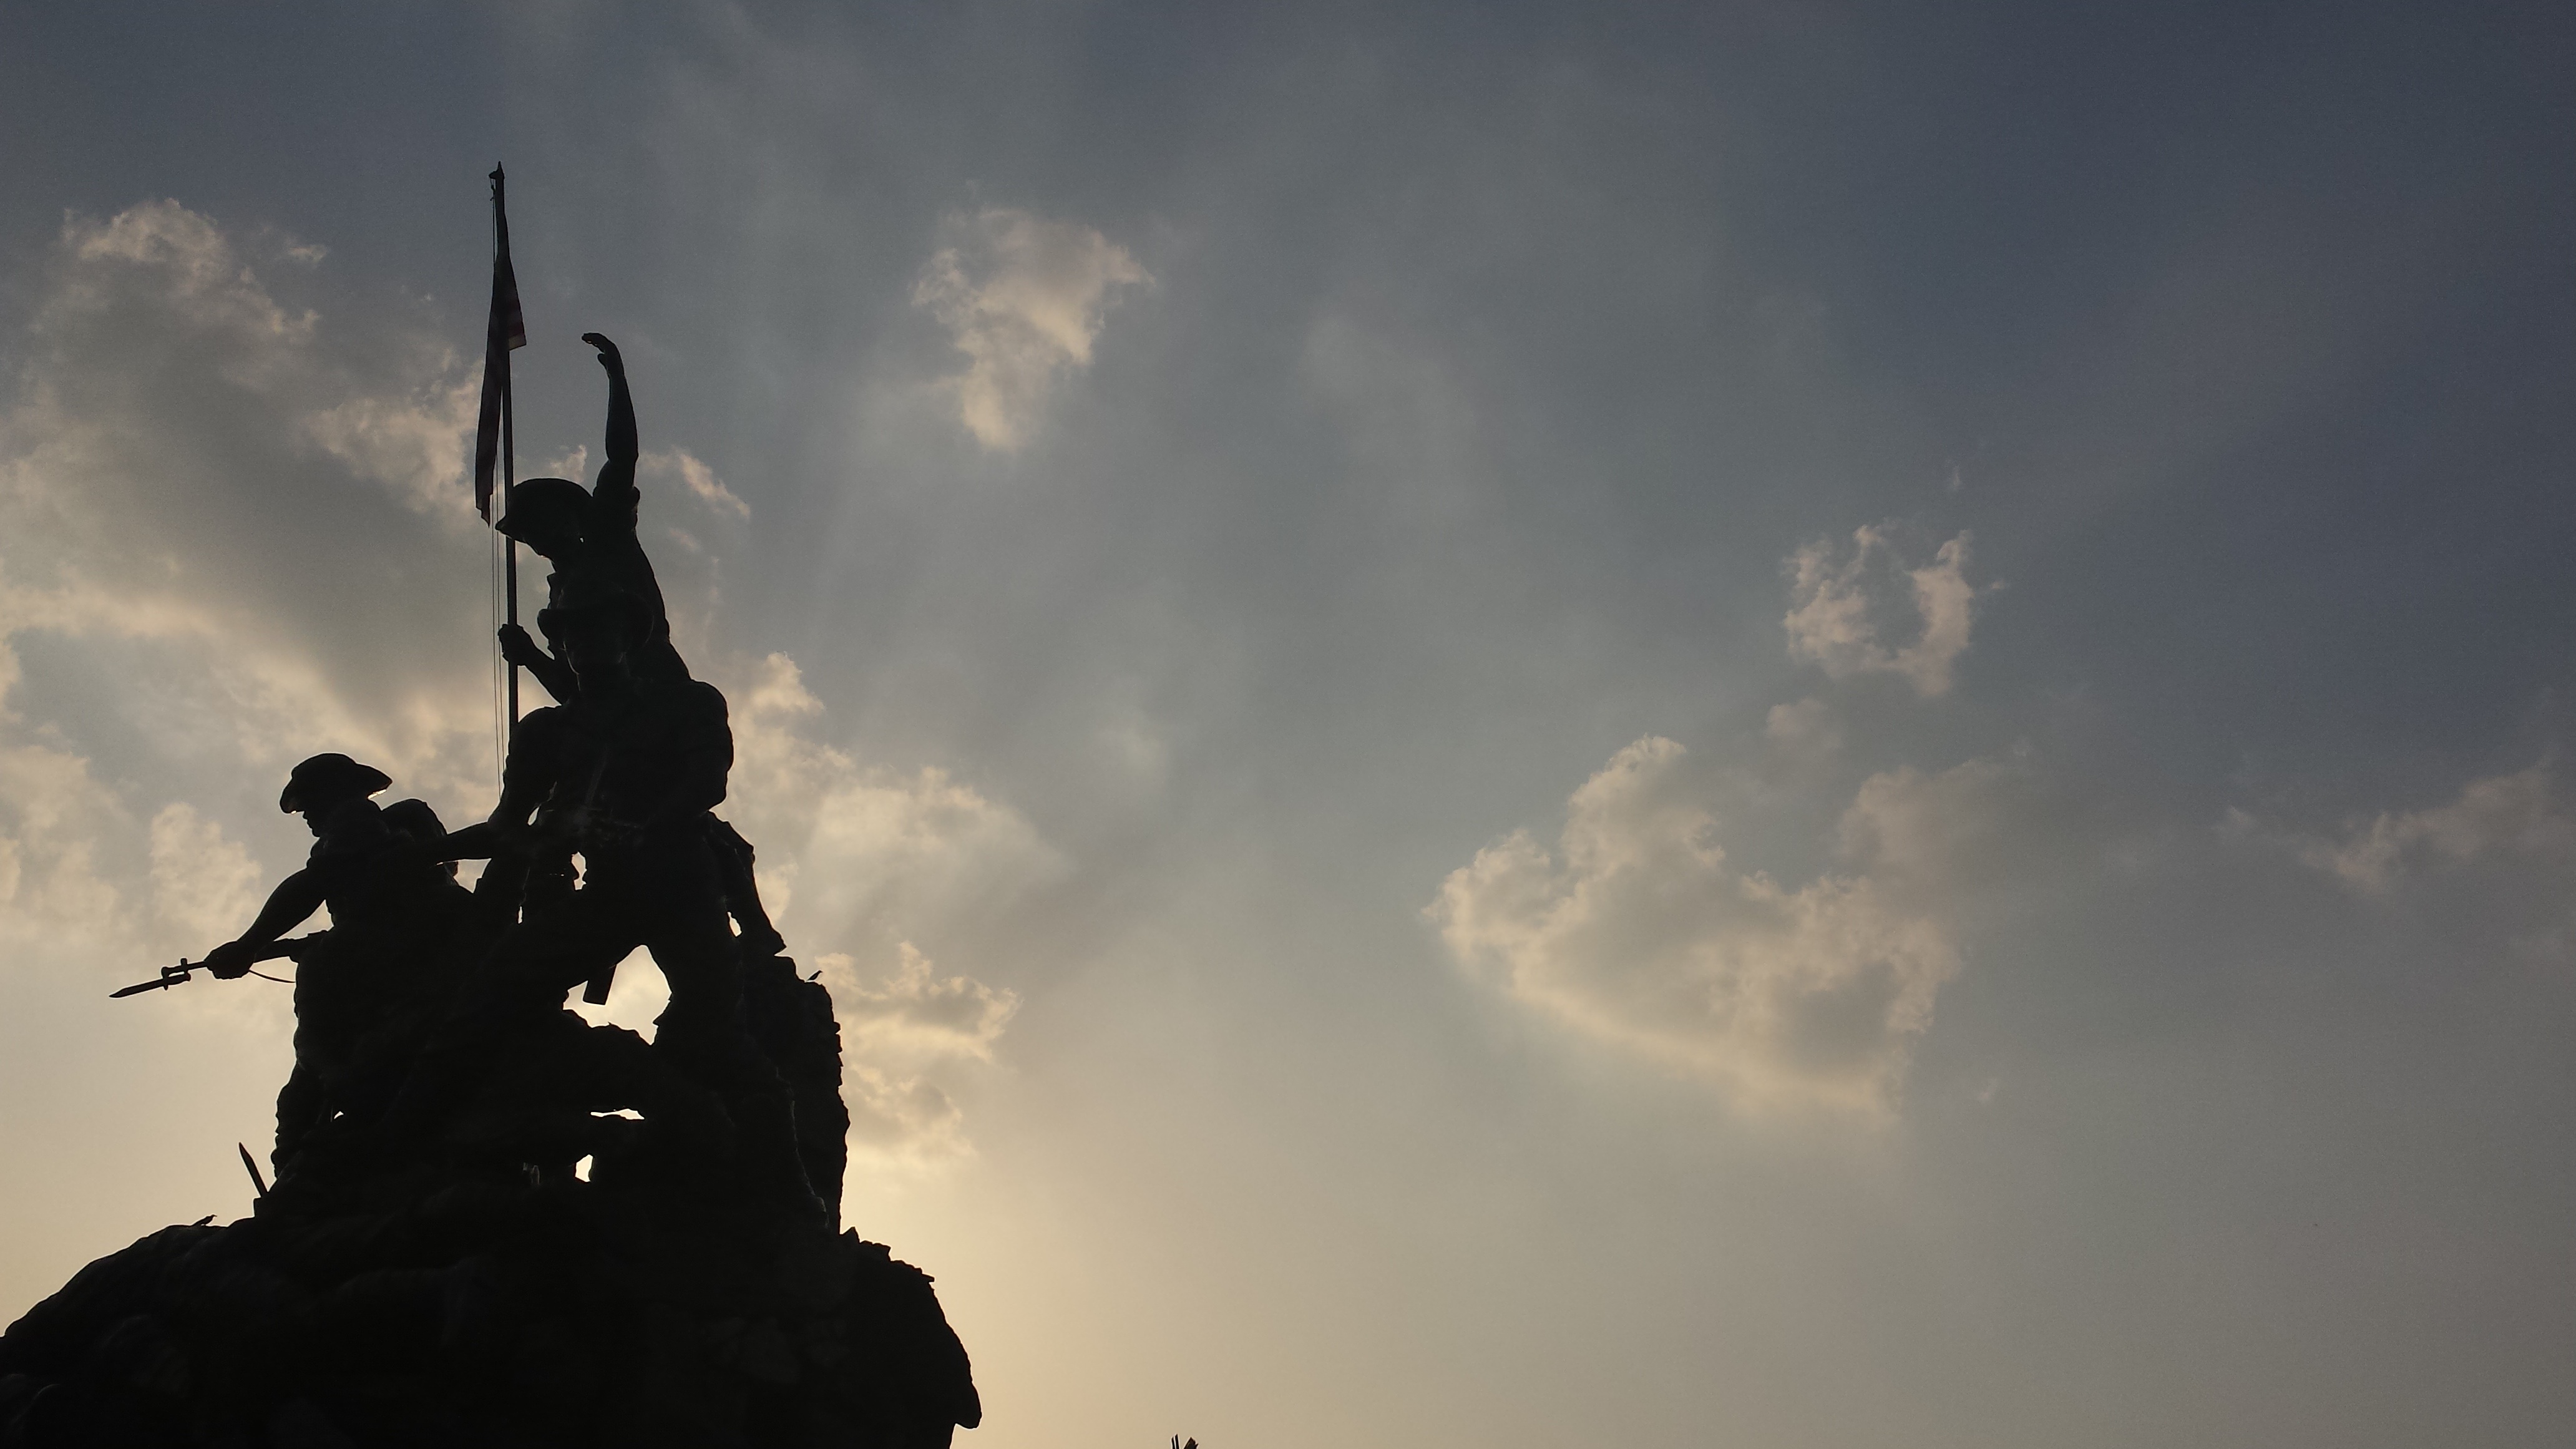
silhouette, light, cloud, sky, sunset, sunlight, morning, monument, dusk, statue, evening, darkness, meteorological phenomenon, atmosphere of earth